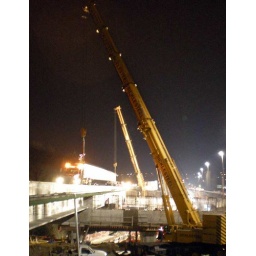
Crews take a girder off of a truck for the new bridge over Oakesdale Avenue SW.